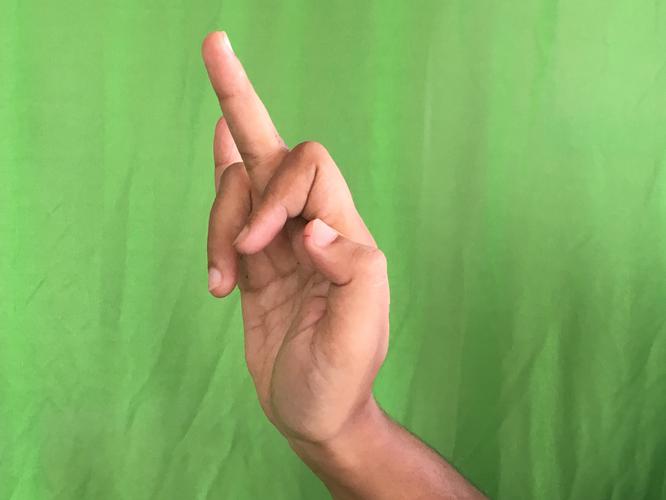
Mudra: Shukatundam
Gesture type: single_hand